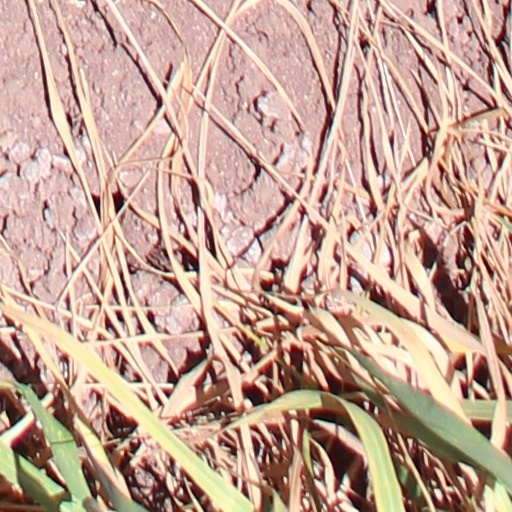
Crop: wheat